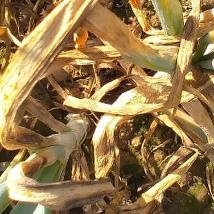
Crop: Onion
Condition: alternaria-d